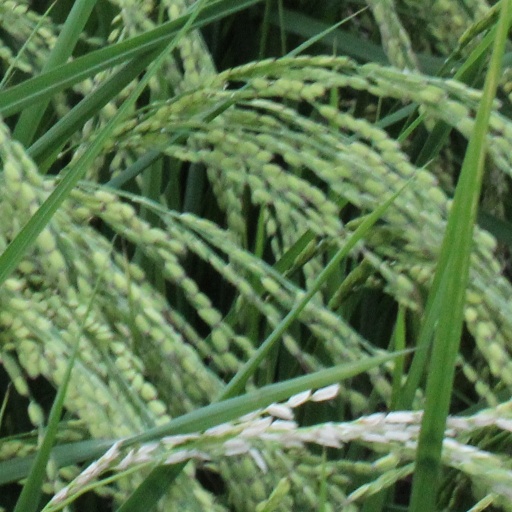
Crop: rice